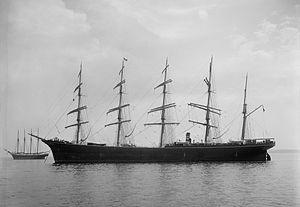
Le R.C. Rickmers était un cinq-mâts barque allemand, à coque et mâts acier, construit dans les chantiers navals de la Rickmers & Cie pour leur propre société de transport maritime. Il était équipé d'un moteur auxiliaire à vapeur pouvant le mener à une vitesse maximale de neuf nœuds.